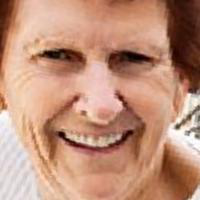
Age group: age 80 +